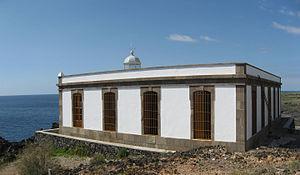
Le phare de Punta Rasca est un phare situé dans la commune d'Arona à l'extrémité de Punta Rasca, à l'extrême sud de l'île de la Tenerife, dans les Îles Canaries.